Tomar

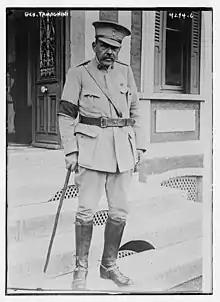
Fernando Tamagnini de Abreu e Silva, 1917

The streets and squares of the picturesque centre of Tomar are organised following a chessboard pattern, a rare feature for a mediaeval city, instituted by Prince Henry the Navigator, which later inspired the pattern used for the rebuilding of Lisbon after the earthquake in 1755. Scattered throughout the town there are many interesting houses with Renaissance, Baroque and Romantic façades. By the river Nabão, near the bridge, there is a park and garden that offer views of the city and surroundings.